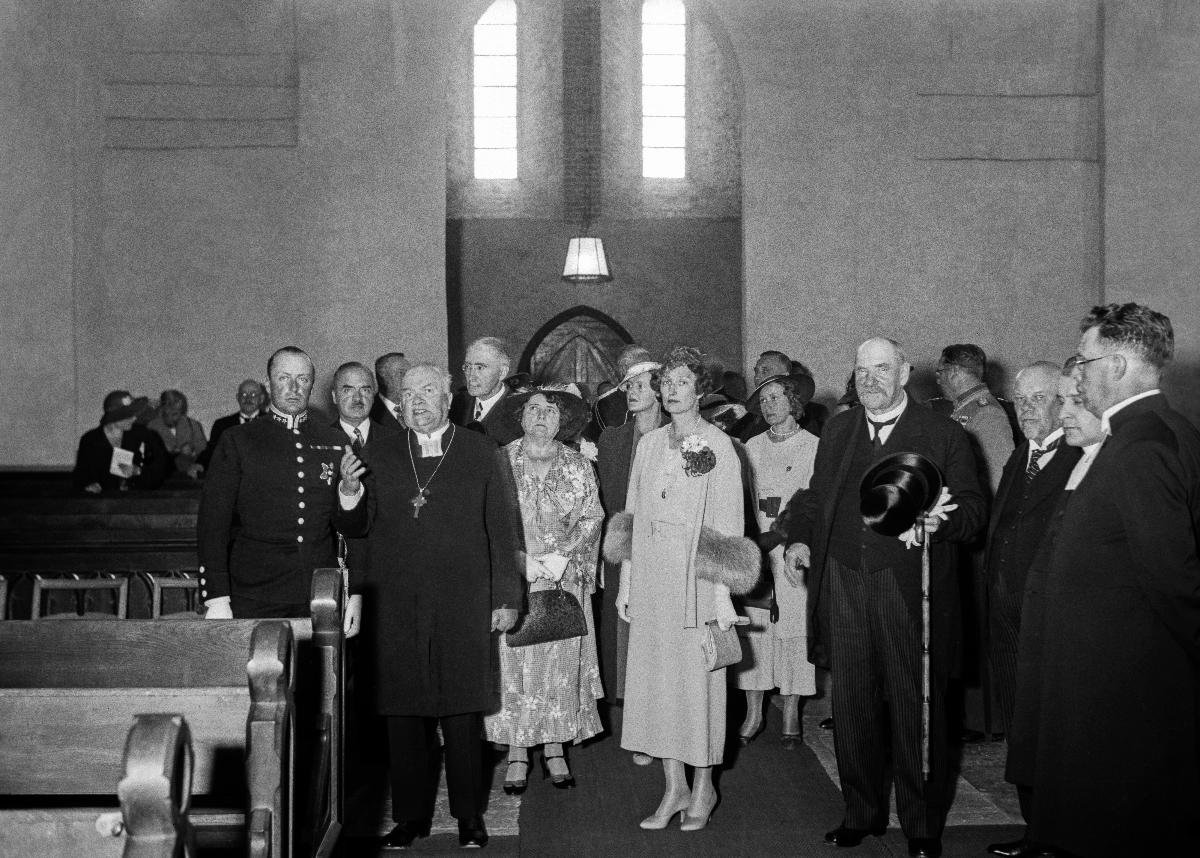
Norjan kruununprinssiparin virallinen vierailu Suomeen
Norska kronprinsparets officiella besök i Finland; Norwegian Crownprince and Princess on official visit to Finland
sisällön kuvaus: Norjan kruununprinssiparin virallinen vierailu Suomeen 1936. Kruununprinssipari vierailee Turun tuomiokirkossa, Turussa 7.7.1936. content description: Norwegian Crownprince and Princess on official visit to Finland 1936. The Crown prince couple visits Turku Cathedral 7.7.1936. innehållsbeskrivning: Norska kronprinsparets officiella besök i Finland 1936. Kronprinsparet besöker Åbo domkyrka 7.7.1936.
Kuvaaja: Sundström, Hugo, kuvaaja
Vuosi: 1936
Paikka: Suomi, Varsinais-Suomi, Turku
Aiheet: Hackzell, Antti; Kaila, Erkki; Märtha; Olavi V; Svinhufvud, Ellen; Svinhufvud, Pehr Evind; kuninkaalliset; valtiovierailut; vierailut; Norja; HBL; royalty; state visits; visits; royalties; Norway; kungligheter; statsbesök; besök; Norge; visit; officiella besök